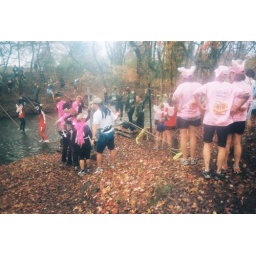
Rope cross over 5' deep water